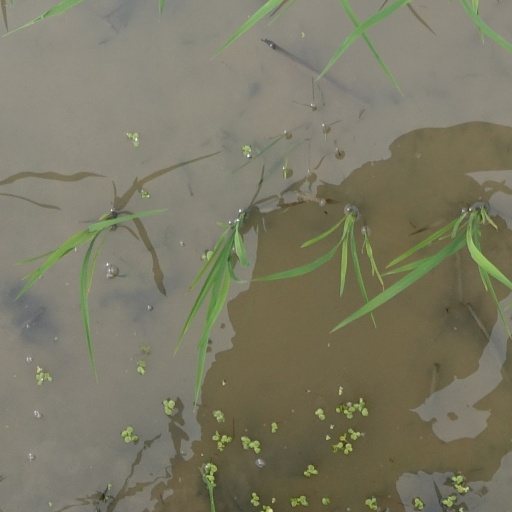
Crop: rice